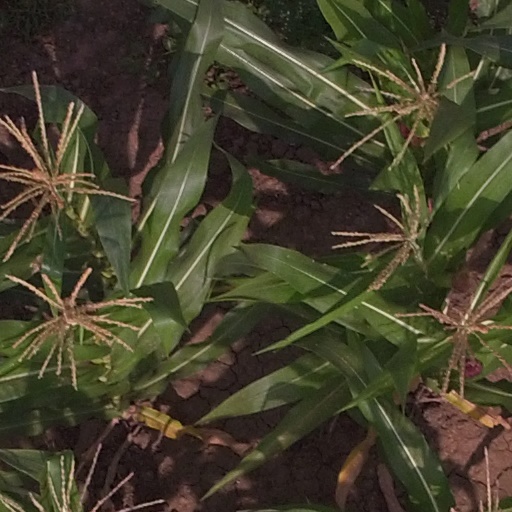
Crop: maize; corn